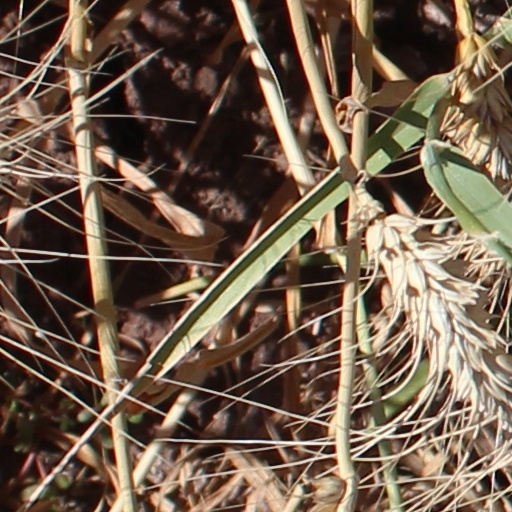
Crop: wheat